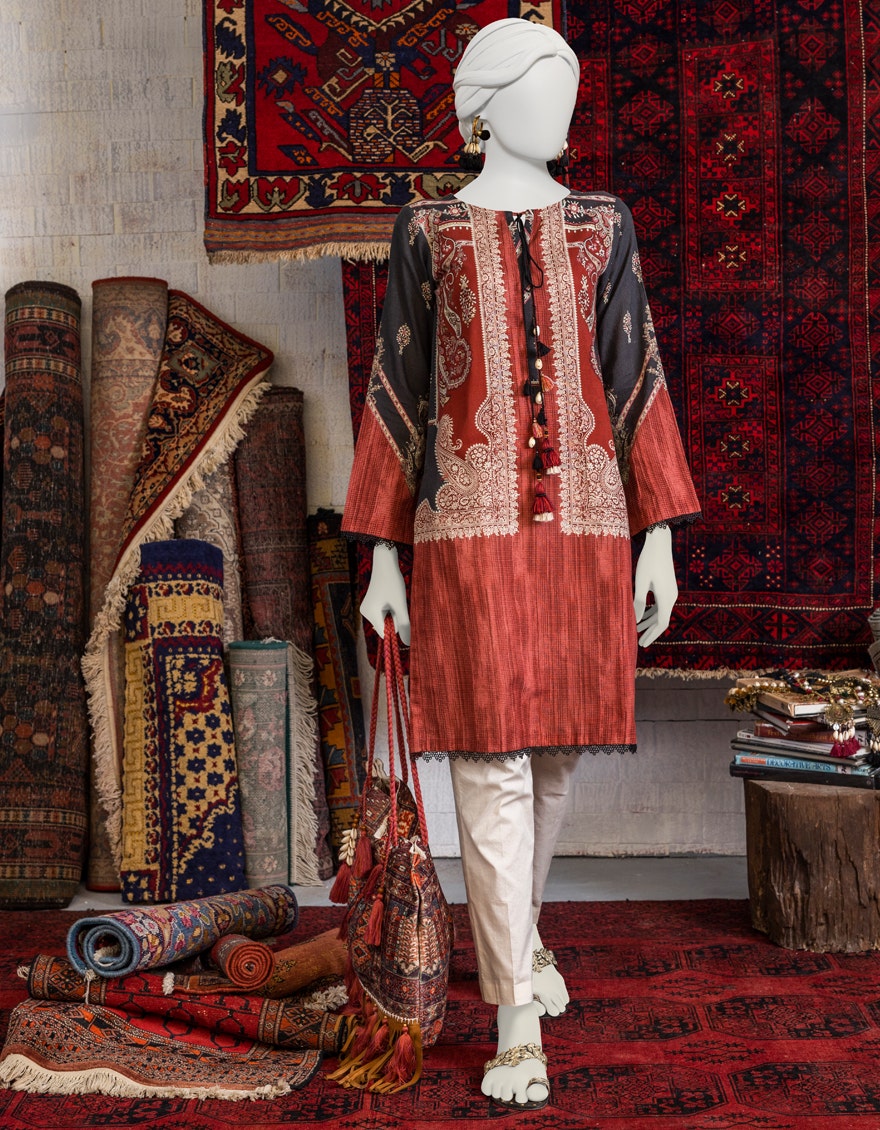
red multi kamal embroidered cotton lawn